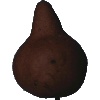
Label: pear_kaiser